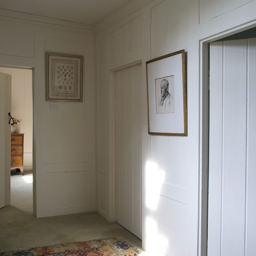
create a bright and airy hallway with paint by person .